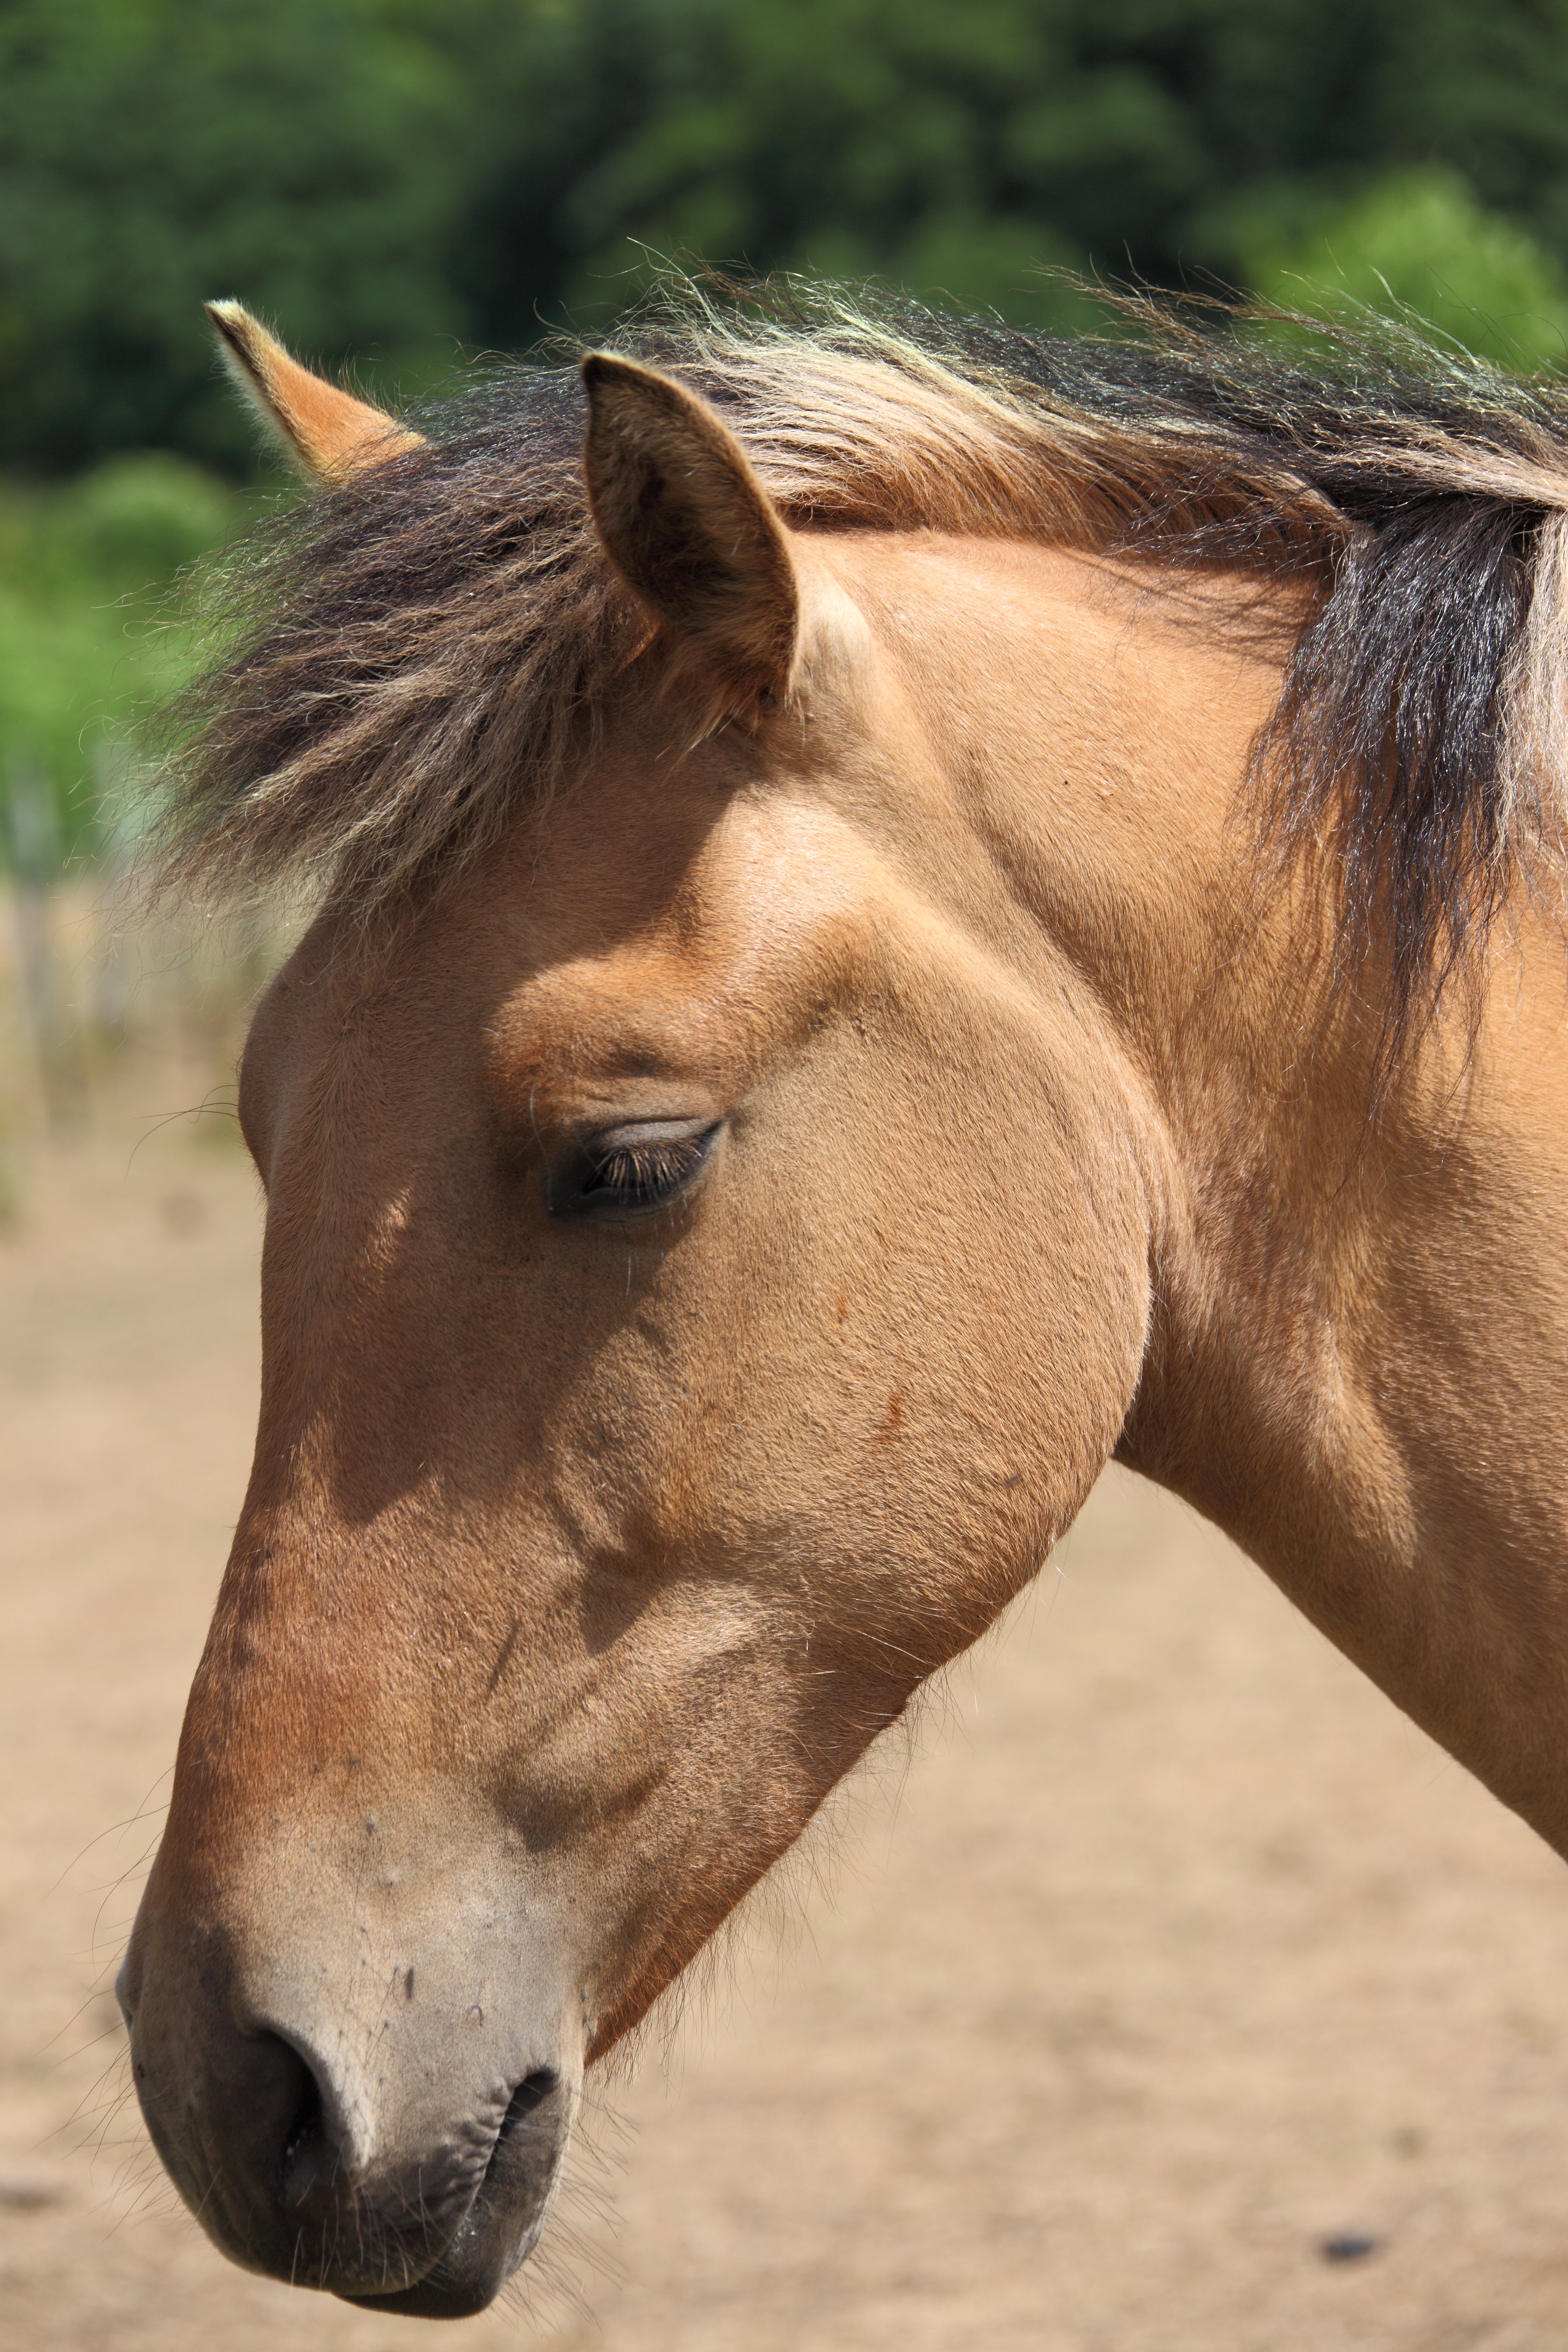
farm, animal, horse, brown, mammal, stallion, mane, fauna, close up, eye, head, vertebrate, mare, big, beautiful, foal, domesticated, colt, horse like mammal, mustang horse